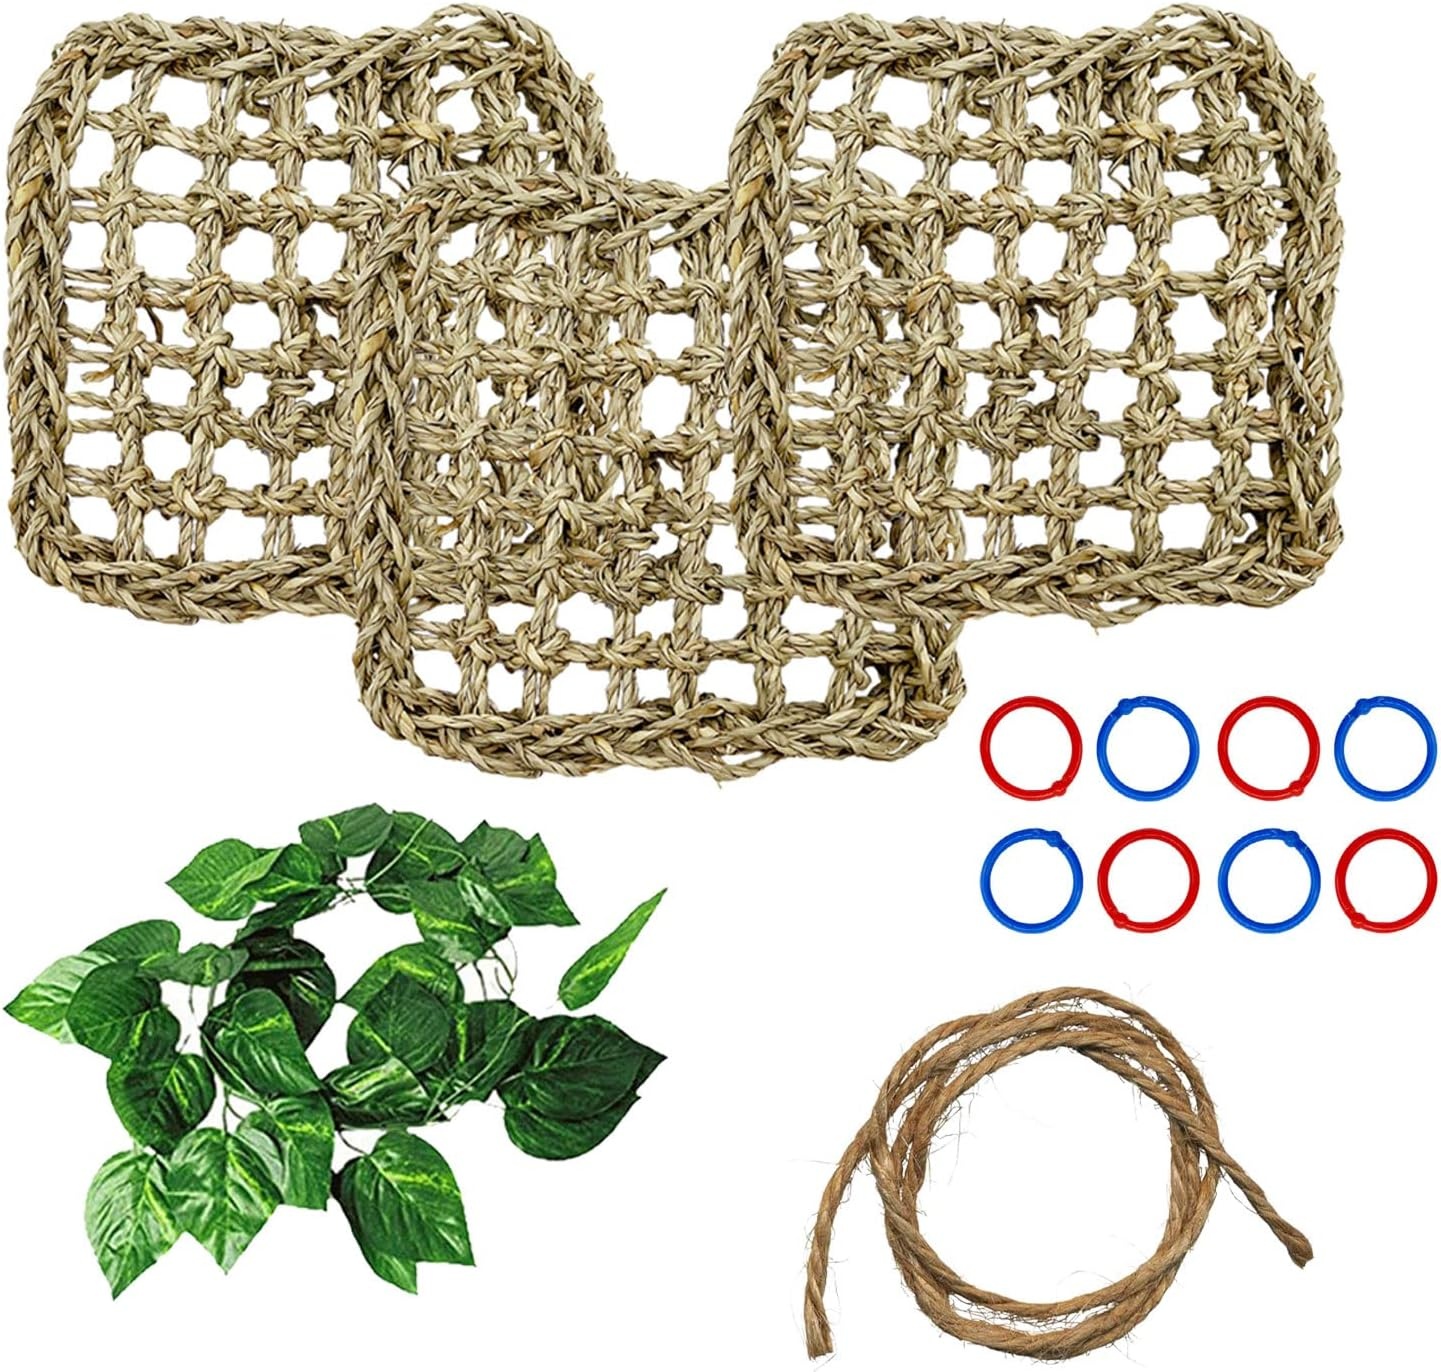
BNOSDM Bird Seagrass Mat, 3 PCS 7.1 x 7.1 Inches Parrot Natural Seagrass Woven Bird Net Hammock Mat, Parakeet Climbing Rope Ladder Chew Toys Hut Hideout for Lovebird Cockatiel Conure Budgie
Brand: BNOSDM
About this item 【Natural And Safe】The Bird Seagrass Mat is made of 100% natural seagrass fiber. The seagrass woven climbing swing hammock mat is soft and durable. The food-grade seagrass material is very suitable for birds to chew and grind their beaks, with strong bite resistance. Natural safety, will not harm birds, good for the health of birds. 【Rich benefits】Bird foraging toys and bendy vines with leaves can decorate the habitat. Give your pet a place to hide, sleep and rest, and keep it comfortable and warm. It can also be used as a hammock for birds to play in, maintain adequate exercise, and help develop coordination and balance to allow pets to live in the natural environment. 【Perfect Design】 This seagrass mat provides birds with a high place to roost and explore, stimulating curiosity, encouraging physical activity and avoiding boring and destructive behavior. Enjoy their natural behavior while mimicking the wild environment to stay healthy and content. This is the ideal toy for your bird. 【Multiple Installation Methods】The package contains three triangular bird seagrass mats, eight colored rings, and a long twine. You can hang seagrass mats parallel to make a bird hammock swing toy, or hang seagrass mats vertically to make a bird ladder climbing toy. Products can be designed according to the pet's preferences to provide them with a rich and fun environment, and these toys can also incorporate reptiles. 【Package Includes】Every seagrass hammock size is approximately 7.1 x 7.1inche/ 18 x 18cm.The green trim leaf is about 78.7 inches in size. Great for parakeets, love birds, parrots and cockatoos, small and medium birds, as well as reptiles and amphibians such as lizards, bearded dragons and tree frogs.
Category: Animals & Pet Supplies > Pet Supplies > Bird Supplies > Bird Toys > Puzzles & Interactive Toys